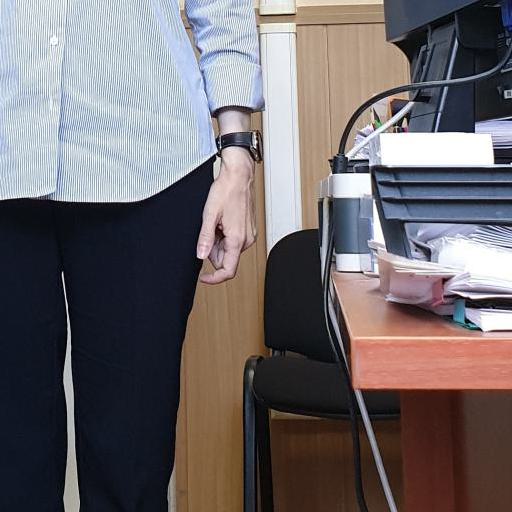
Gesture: no_gesture